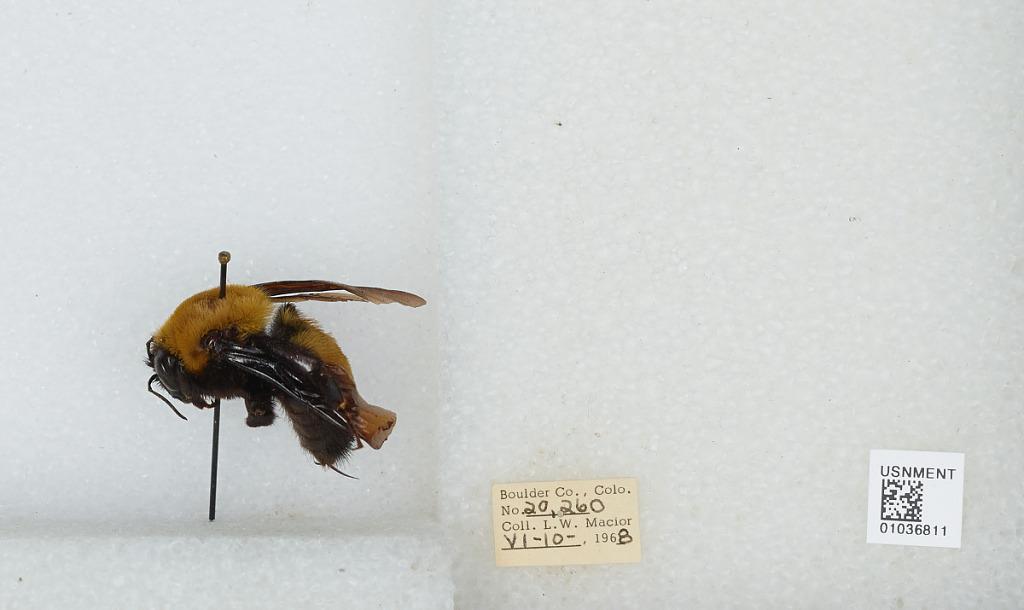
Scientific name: Bombus (Separatobombus) morrisoni Cresson
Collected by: L. Macior
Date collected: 1968-6-10
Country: United States
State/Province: Colorado
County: Boulder
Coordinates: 40.015, -105.27